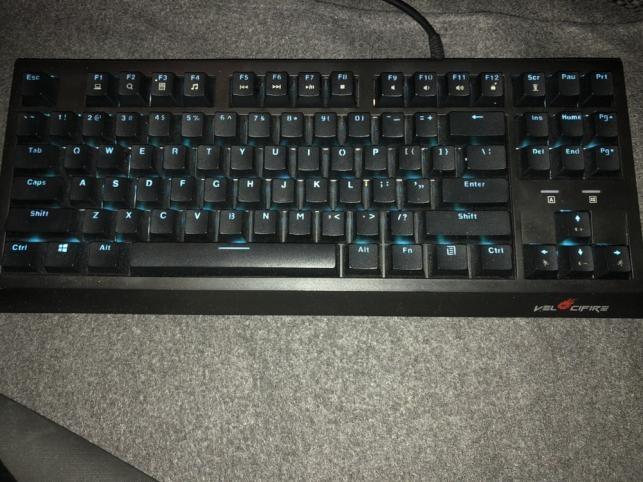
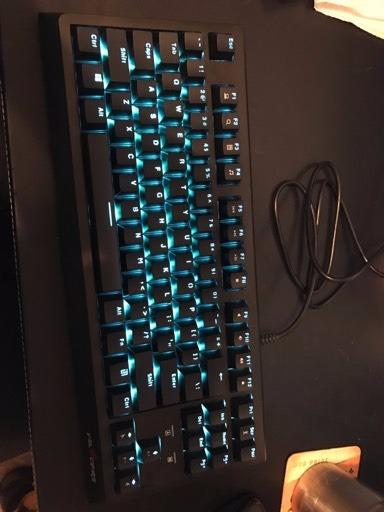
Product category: keyboard
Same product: yes